Kentucky Kingdom

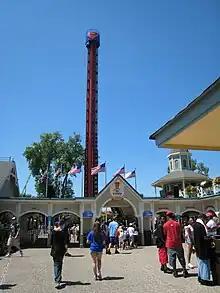
Superman: Tower of Power, less than two weeks before the incident

On June 21, 2007, a 13-year-old girl was severely injured on . A cable, which snapped shortly after the ride began, became entangled around the girl's feet during the drop, shattering her left femur and severing both feet. Her right foot was successfully reattached later, but amputation below the knee was required on the left leg. Following the incident, other drop tower rides around the country were temporarily grounded for inspection. Superman: Tower of Power at Kentucky Kingdom, however, never reopened and was dismantled.